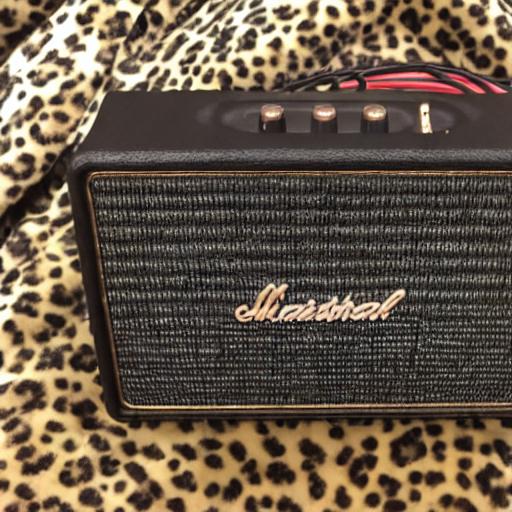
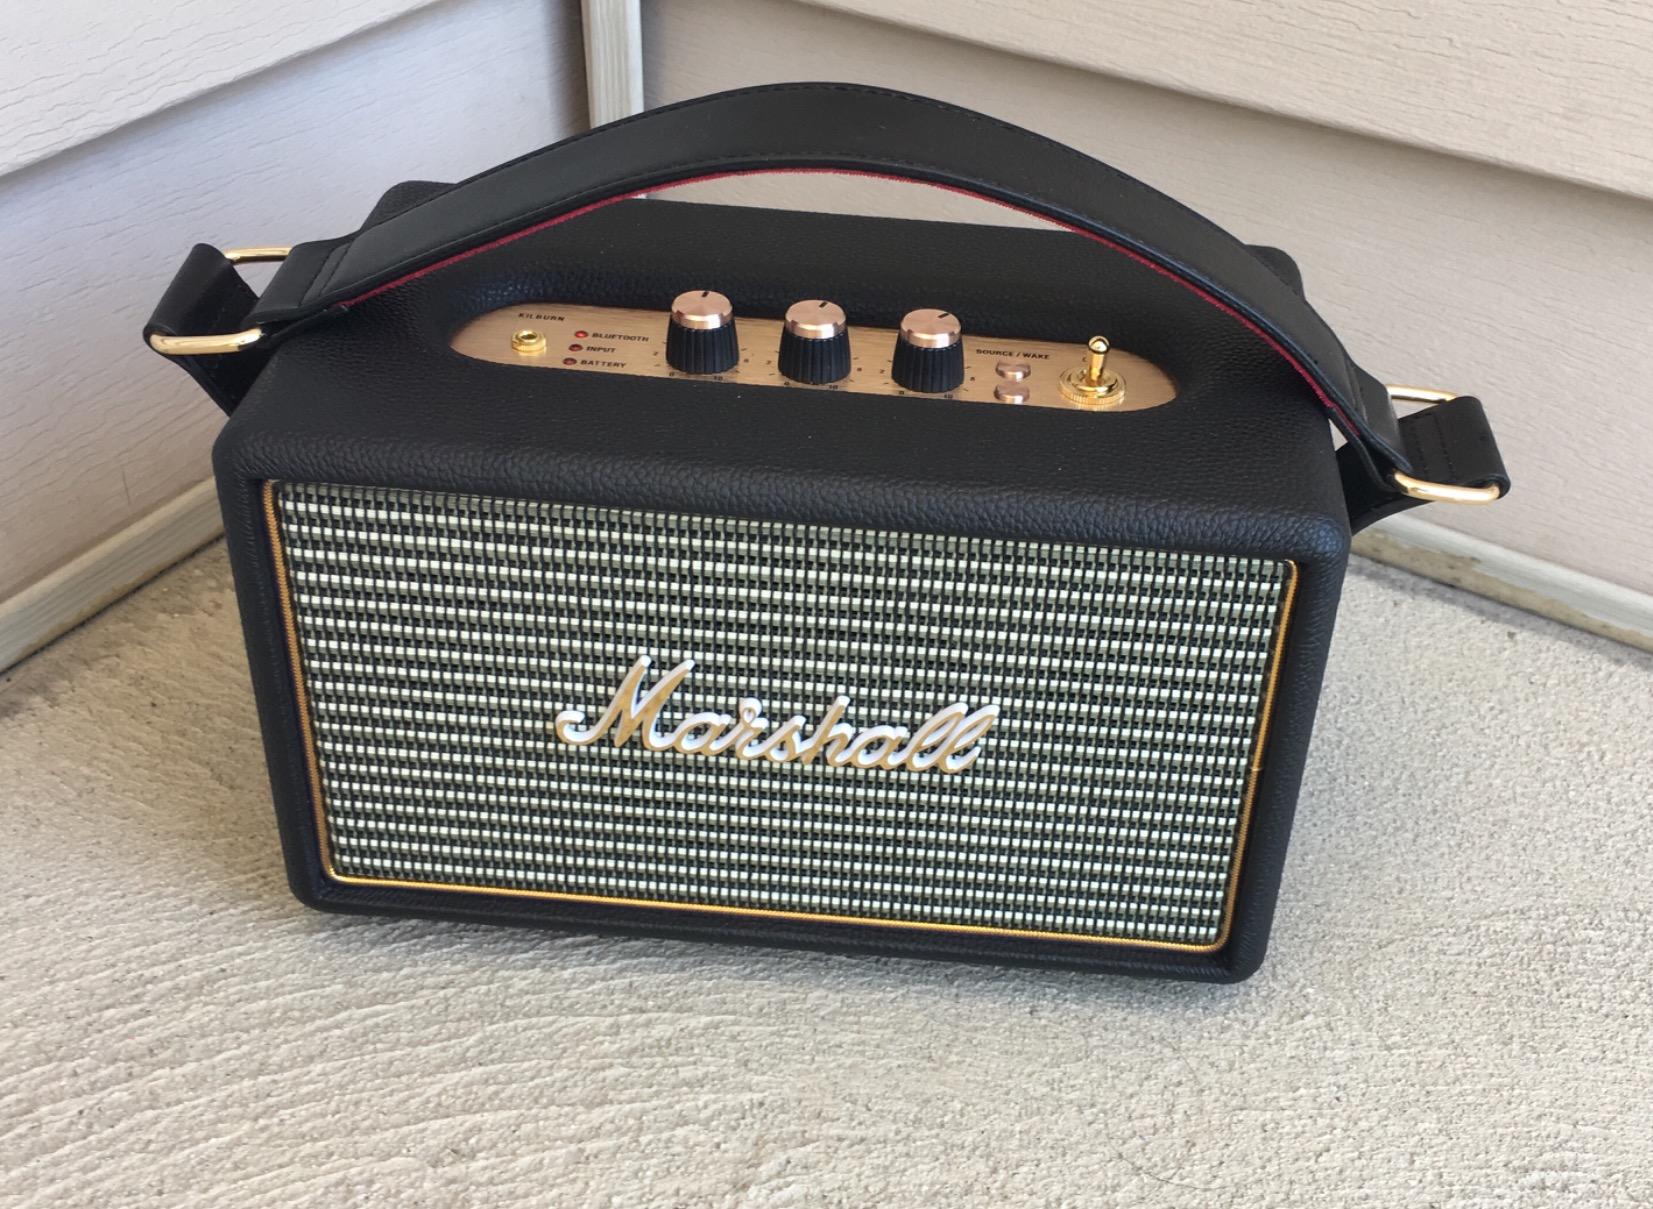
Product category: speaker
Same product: no